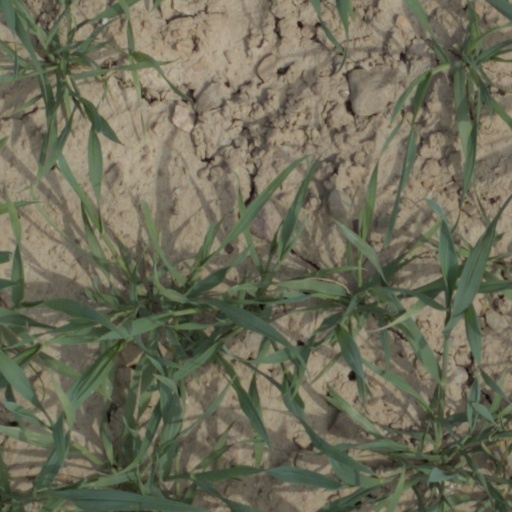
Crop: wheat